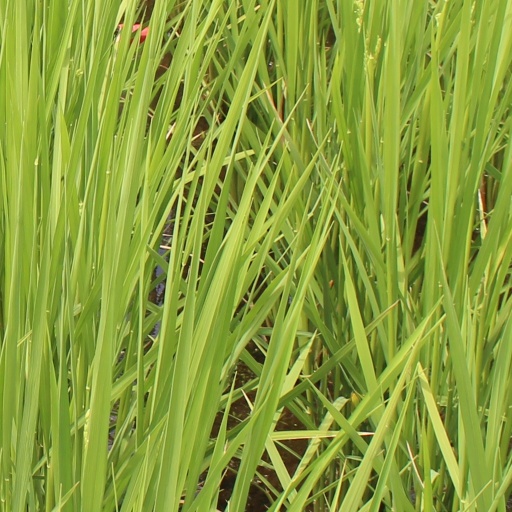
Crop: rice